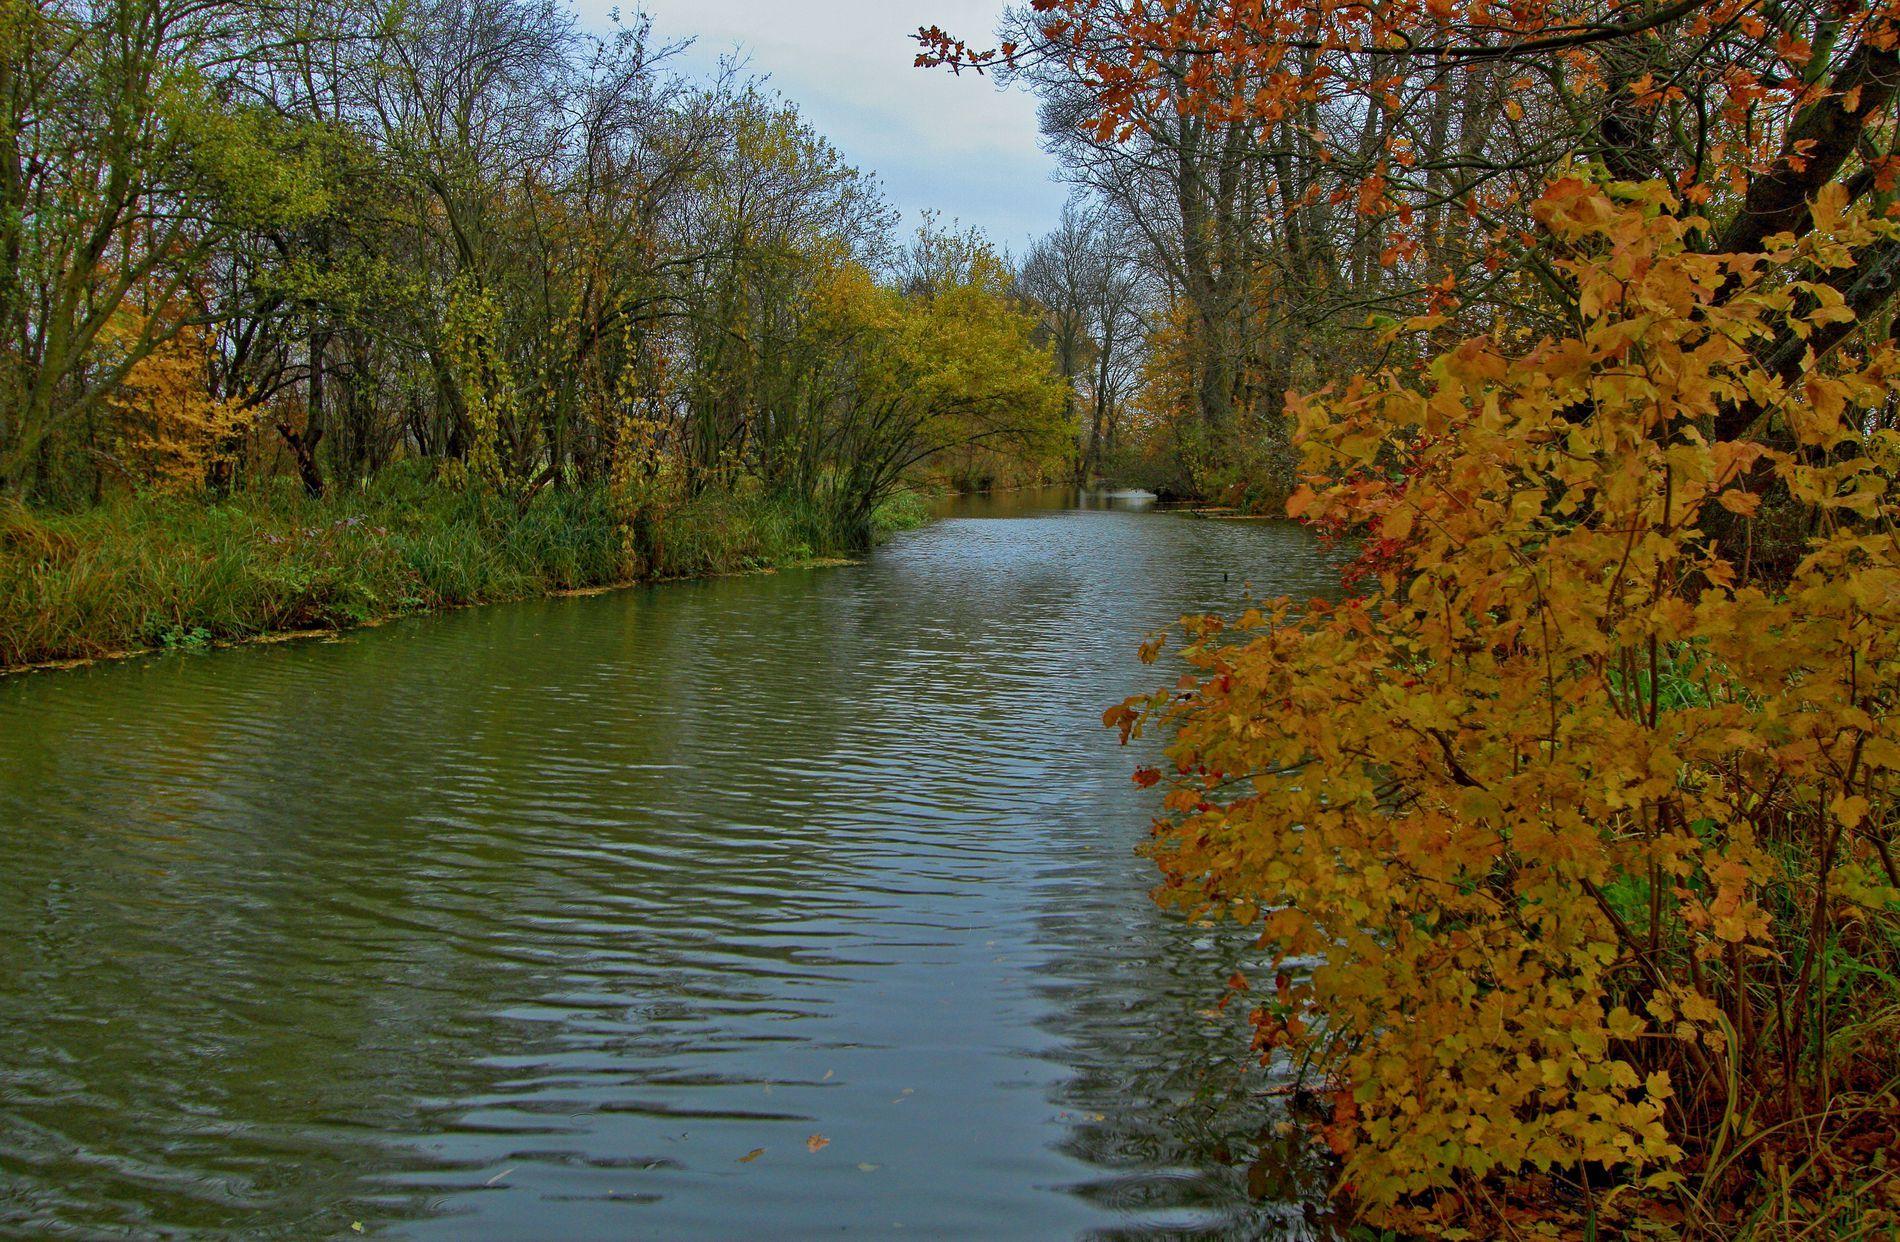
Calm Nature
A canal running in the middle of the shot with some ripples, With a lot of nature surrounding it filled with trees and leaves  falling on teh canal, with a bit of sky visible at the top.
Landscape shot of nature, Neutral colors, Has soft lighting, The canal has ripples with some leaves covering it, And rich with nature on its sides with a lot of trees and branches having an autumn atmosphere to it, Giving off a melancholic feeling to the shot.
Labels: Canal, Outdoors, Water, Plant, Tree, Nature, Pond, Land, Leaf, Vegetation, Scenery, Creek, Stream, Lake, Maple, Tree Trunk, Swamp, Sky